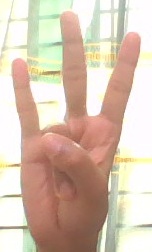
ASL sign: 7